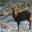
Label: deer